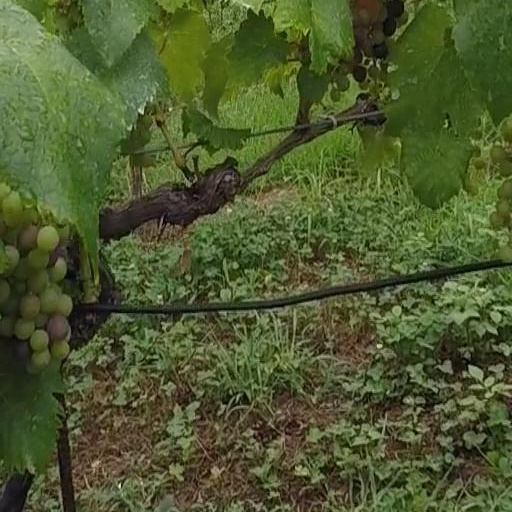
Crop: grape